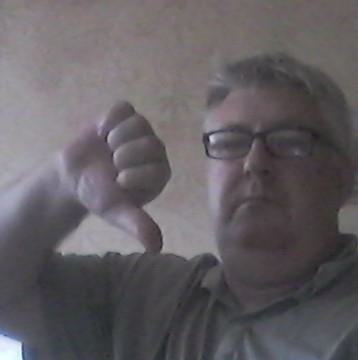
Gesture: dislike